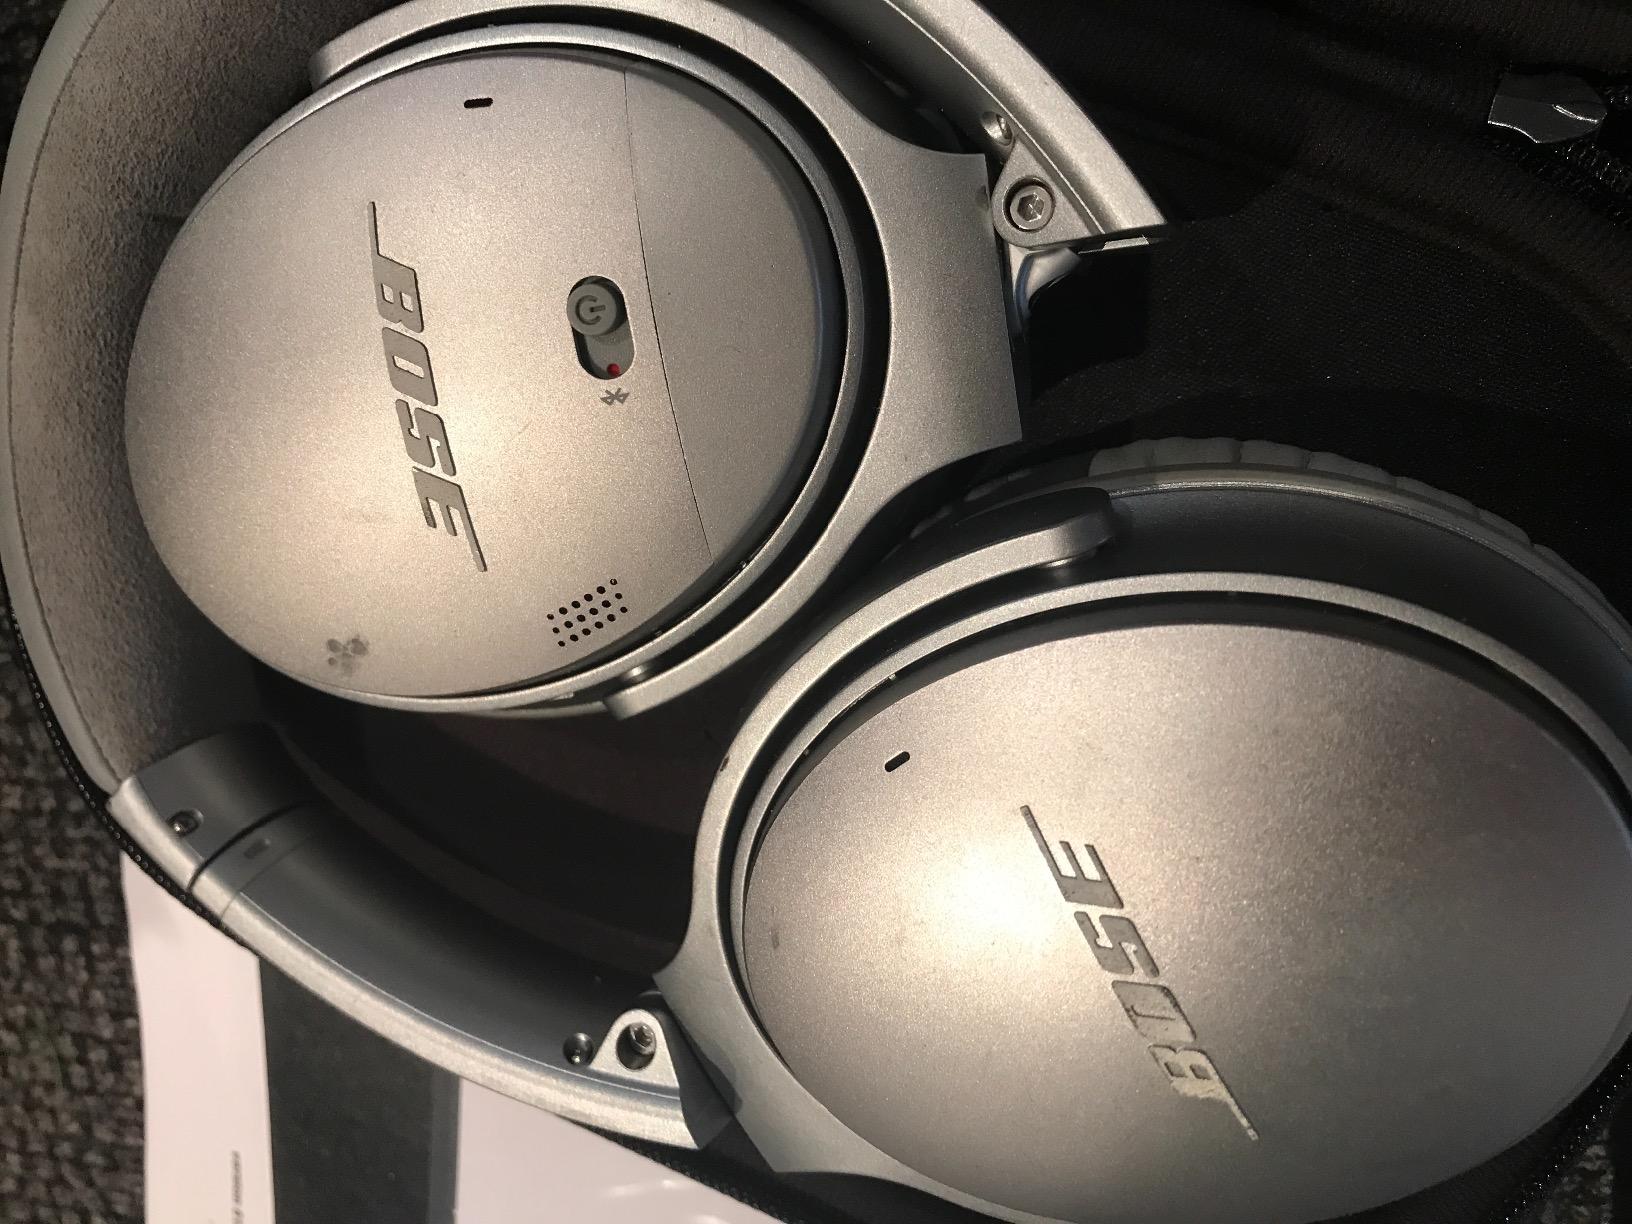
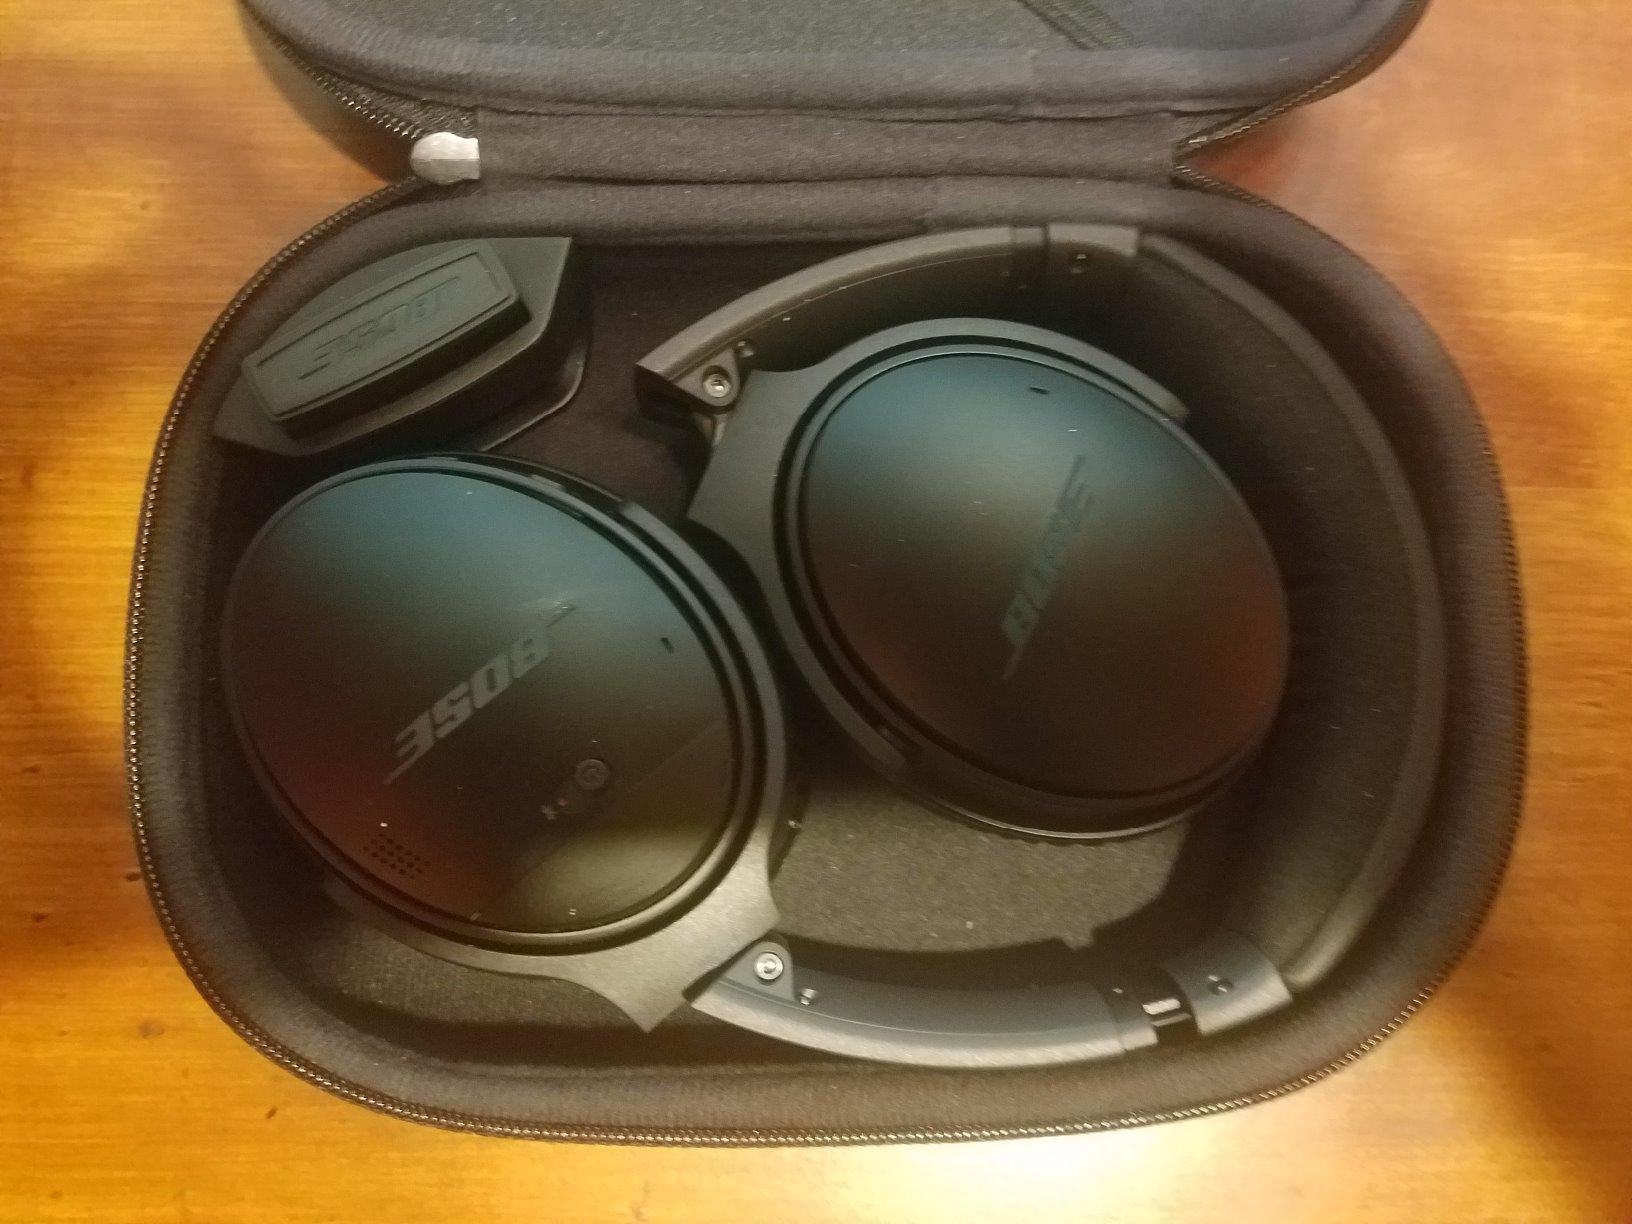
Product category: headphones
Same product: no